Mission 66

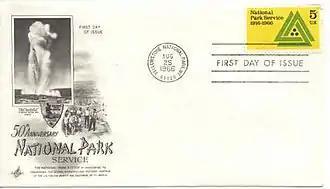
First Day cover of 50th Anniversary of National Park Service commemorative stamp

During the late 1940s and early 1950s, the Park Service came under increasing criticism for neglect of the park system. An essay by Bernard DeVoto in "Harper's Magazine" proposed that the national parks should be closed until they were funded appropriately. While this had little immediate effect, it highlighted an increasing level of concern about the state and future direction of the park system. In 1955, Park Service Director Conrad Wirth proposed a decade-long program of capital improvement, to be funded as a single program by Congress. The expressed aim was to complete the upgrades in time for the Park Service's 50th anniversary in 1966.